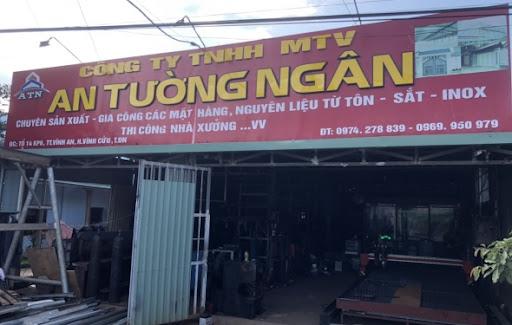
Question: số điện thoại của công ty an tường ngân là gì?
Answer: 0974278839 hoặc 0969960979